Santi Faustino e Giovita, Brescia

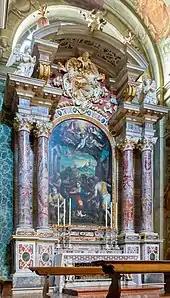
Altar of the Nativity

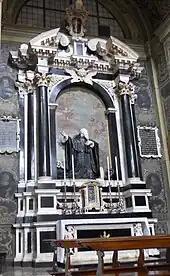
Altar of St. Benedict

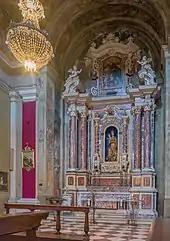
Altar of Santa Maria in Silva

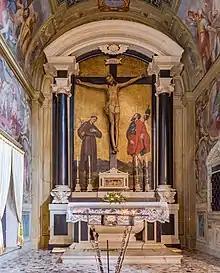
The Chapel of the Crucifix.

It was built in 1828, replacing the previous one, to accommodate a relic of the True Cross given to the parish in 1826. The author is unknown, and the attribution to Rodolfo Vantini is not supported by archival sources, although it is likely that the leading Brescian architect of the time was called for such an important role for an altar. The altar is set on lines markedly of neoclassical art, and the elegance of the composition, already remarkable for the alternation of pinkish breccia and white marble, is reinforced by the numerous gilded inserts that complement the high refinement of the colors. The center of the altarpiece is occupied by a niche where, enclosed by a grille, is kept the large crucifix-shaped reliquary containing the relic.